Musashi-Shiraishi Station

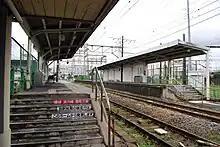
Station platforms, September 2010

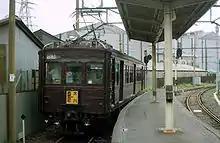
Former Ōkawa branch platform, August 1980

The station consists of two opposed side platforms serving two tracks, connected by a level crossing. The station is unattended.